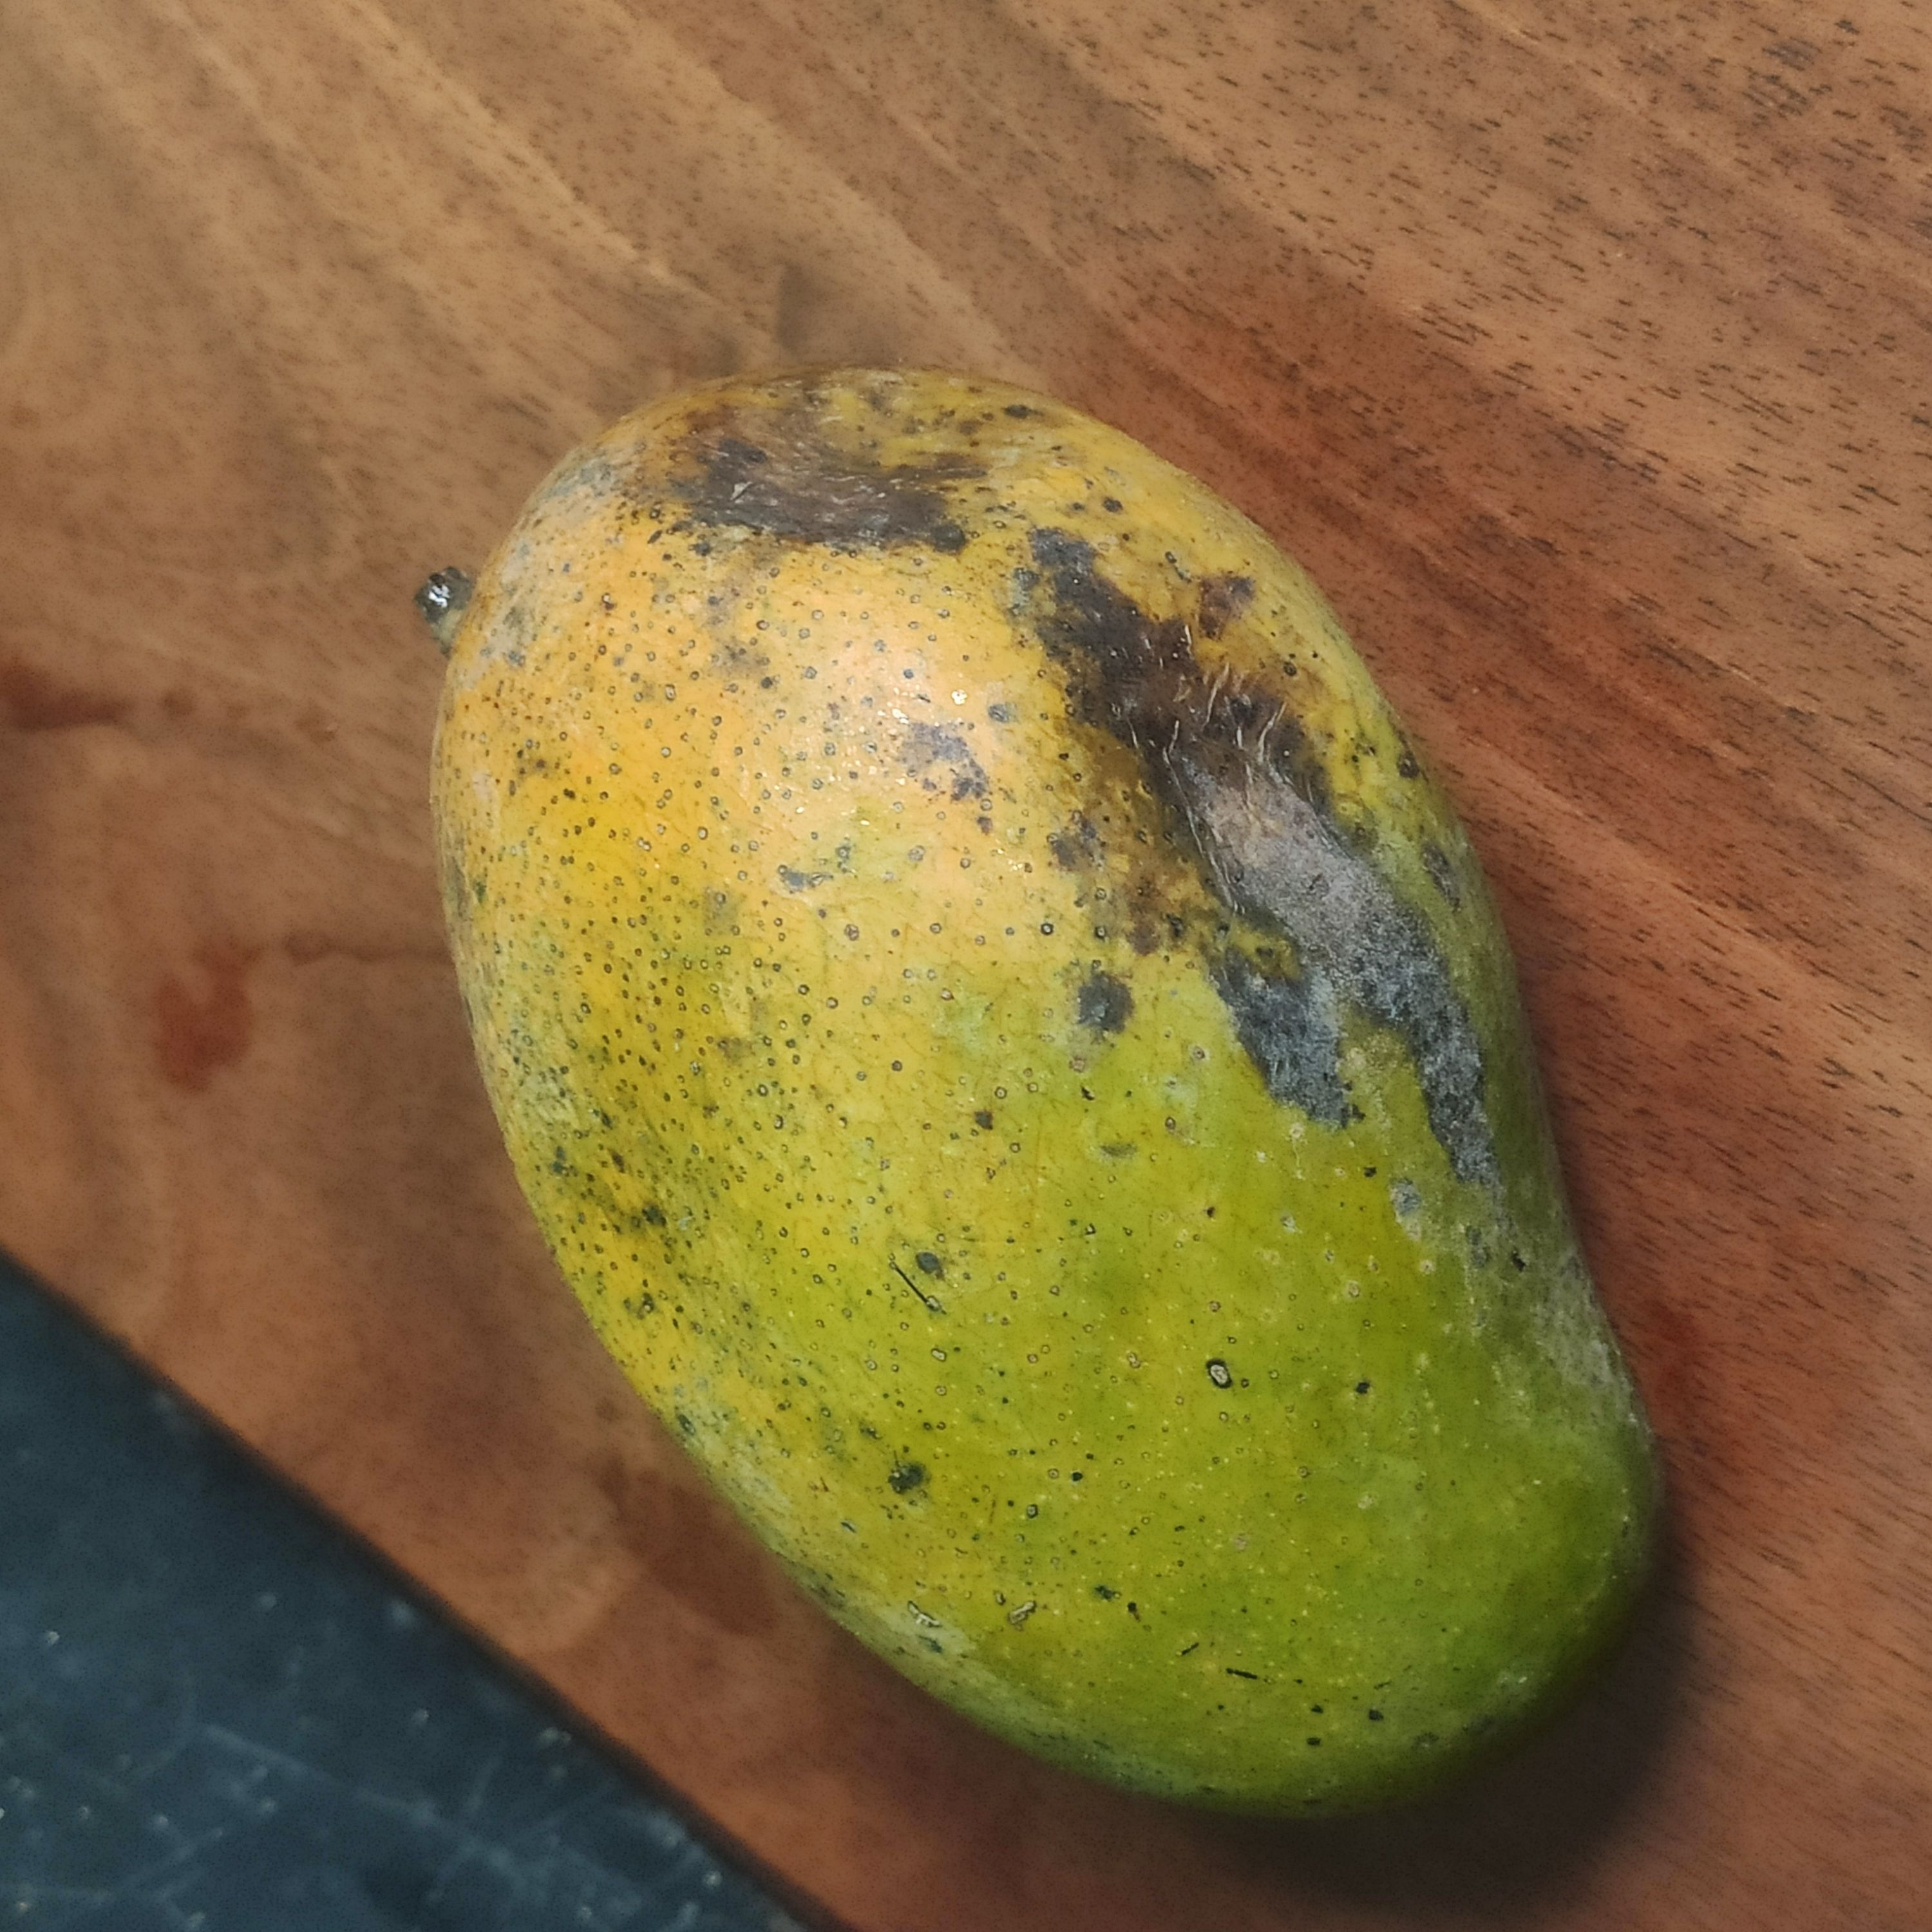
Fruit: mango
Grade: 2nd-grade